List of Soviet computer systems

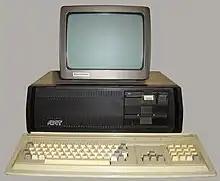
Agat-9

Computer systems from the Ministry of Radio Technology: